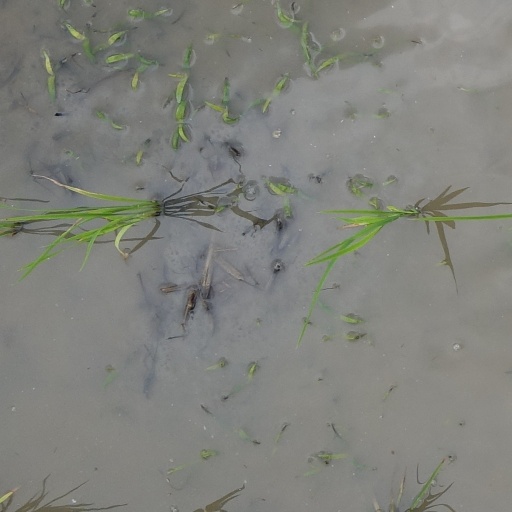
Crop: rice